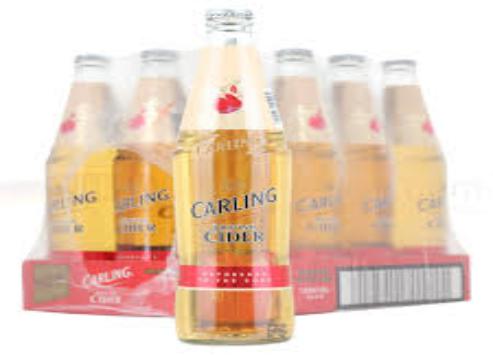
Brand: Carling Cider
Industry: Food